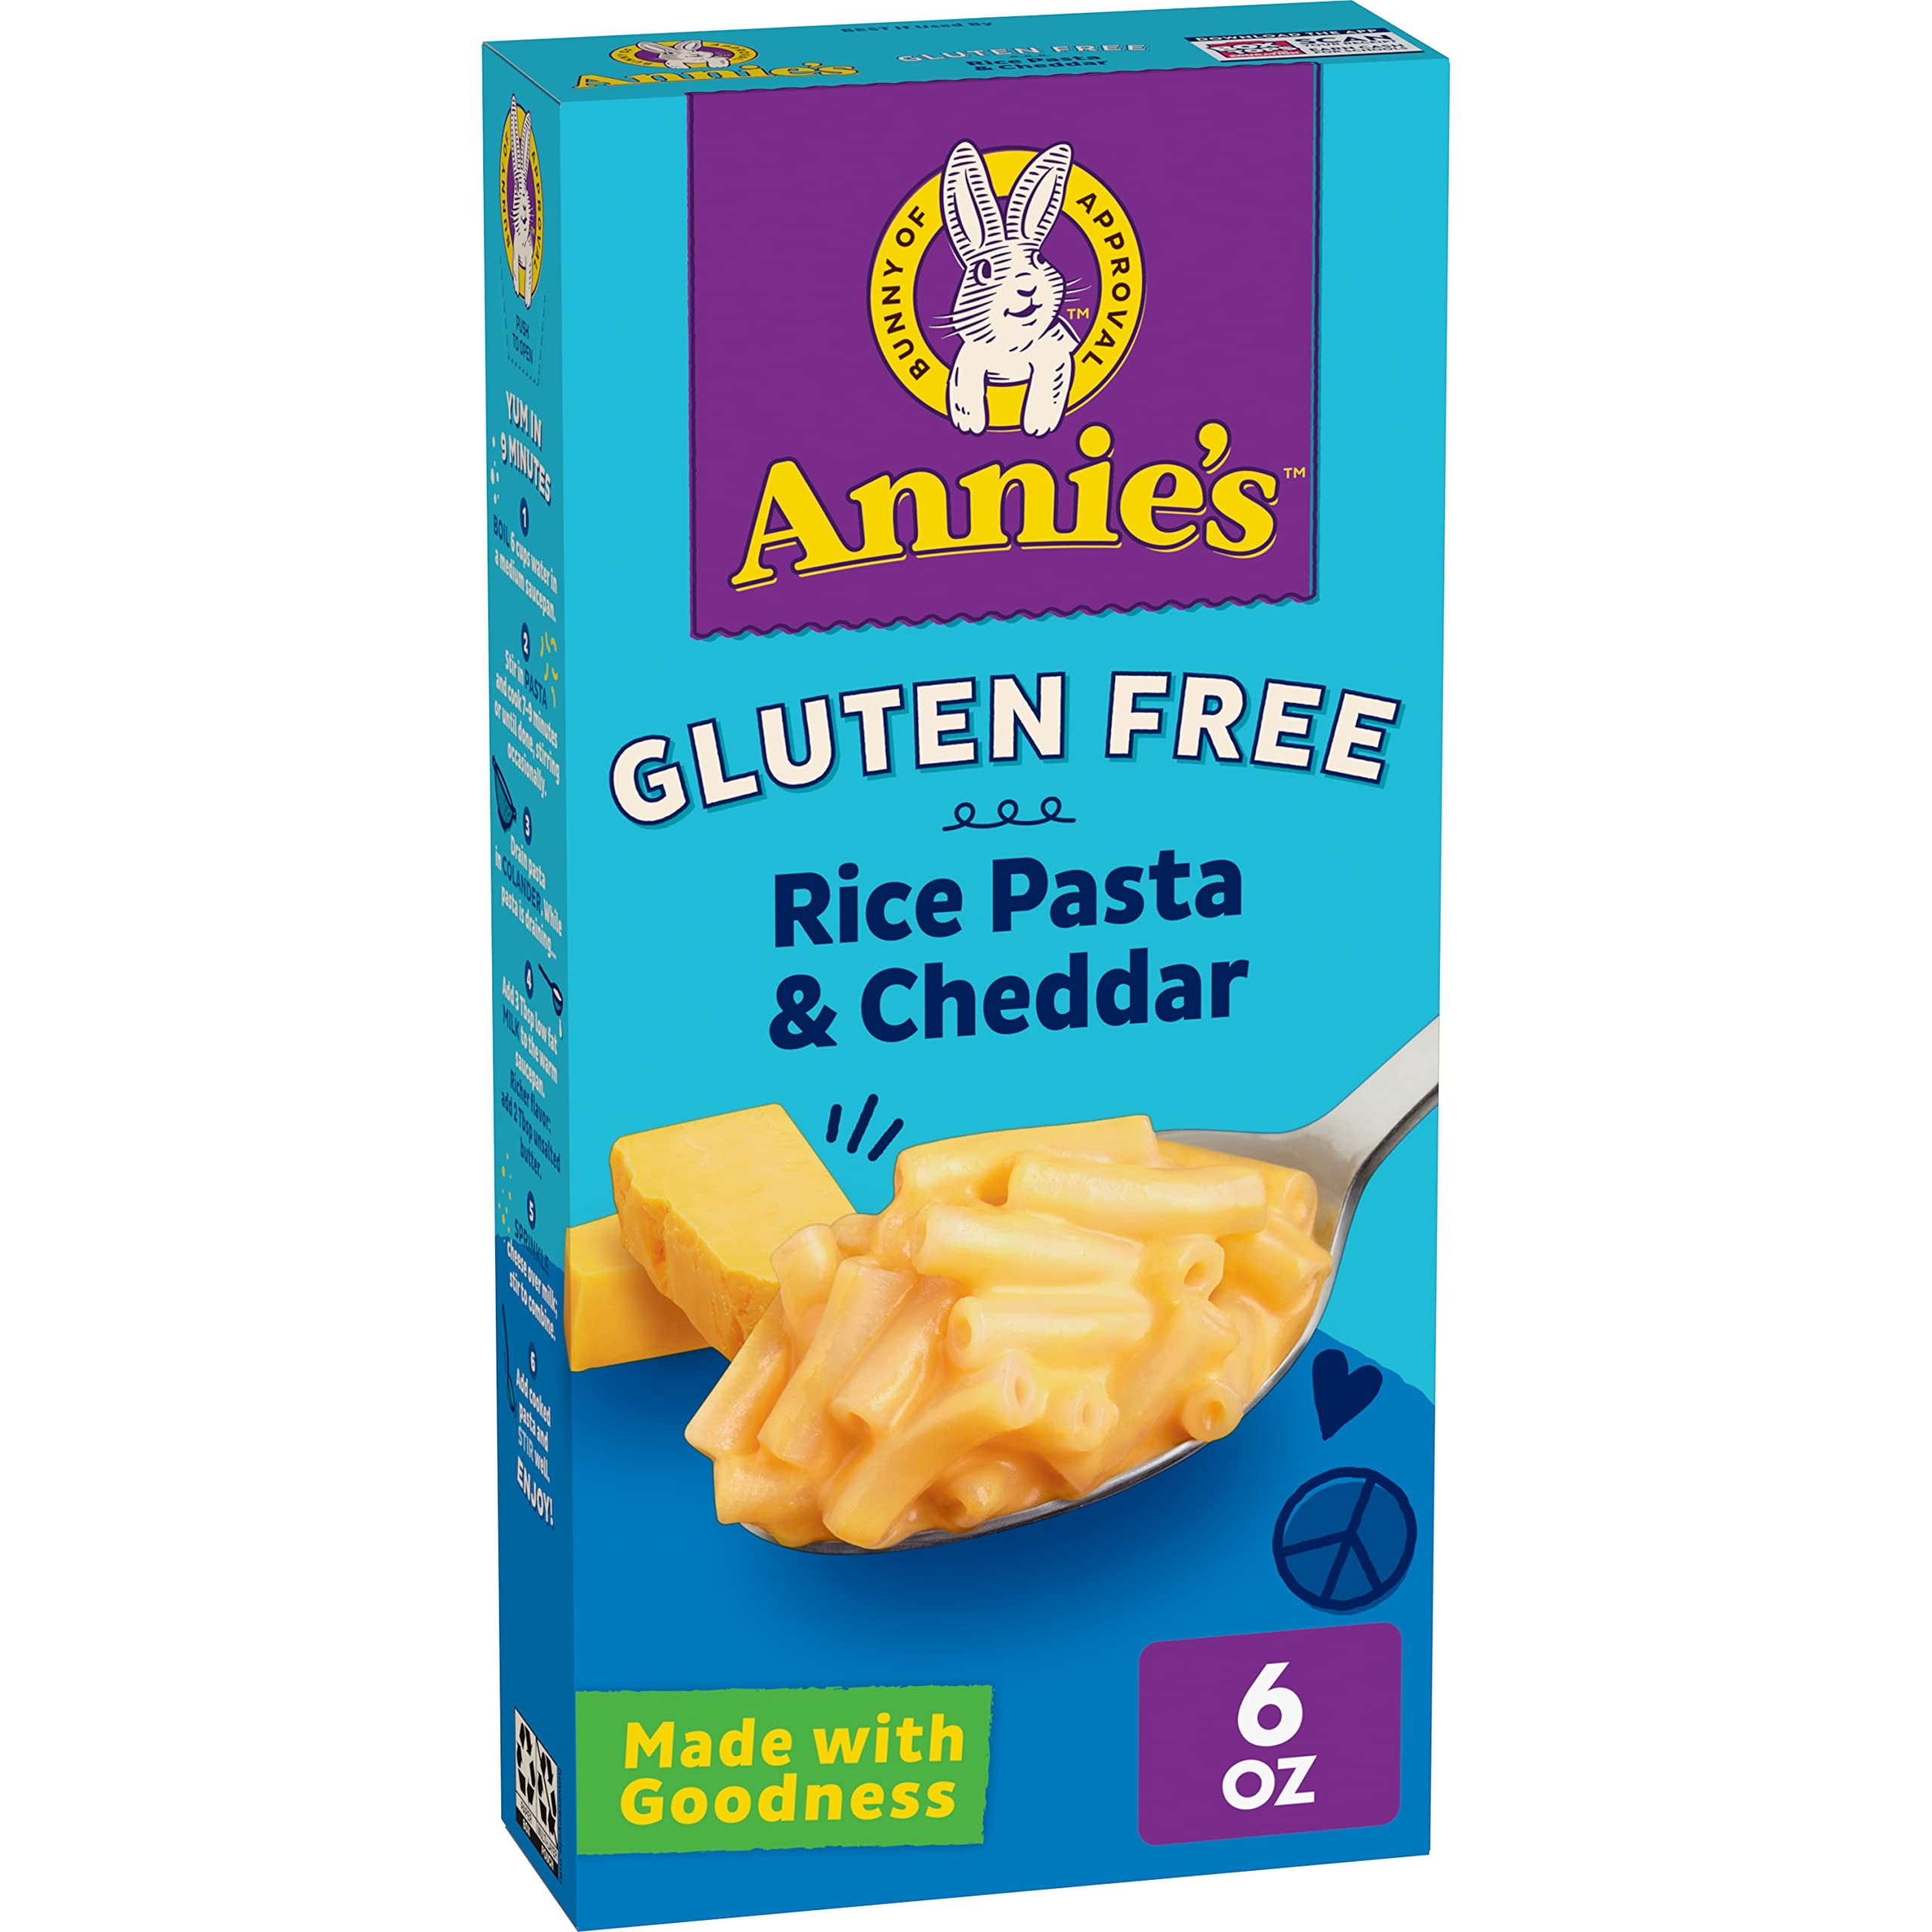
Item Name: Annie's Homegrown Gluten-Free Rice Pasta & Cheddar Mac & Cheese 6-Ounce (Pack of 144)
Value: 18.0
Unit: Fl Oz

Price: 4.04